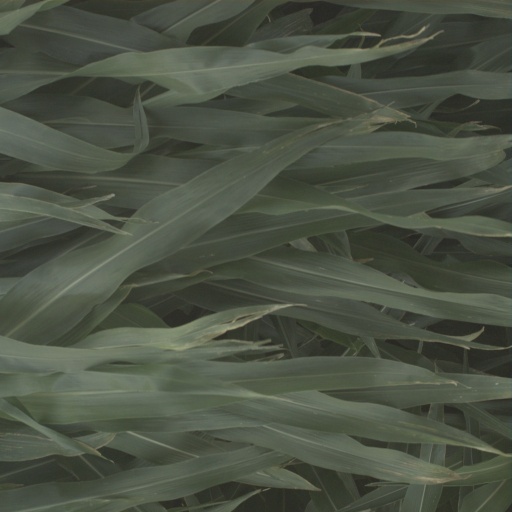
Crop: sorghum